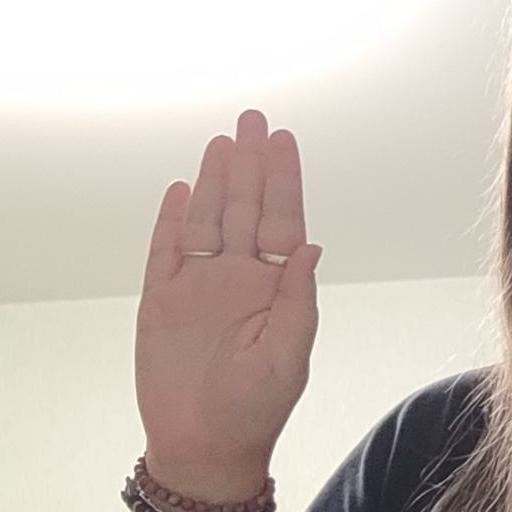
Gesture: stop